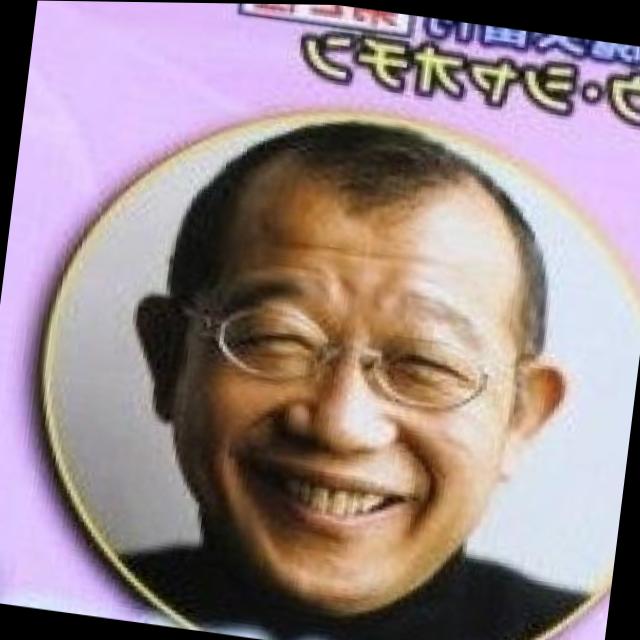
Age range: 45-64